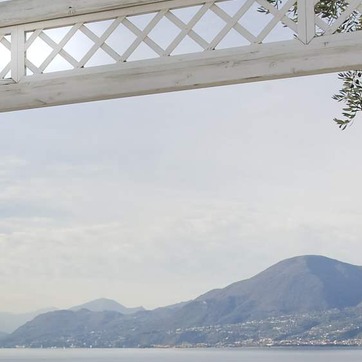
Material: sky